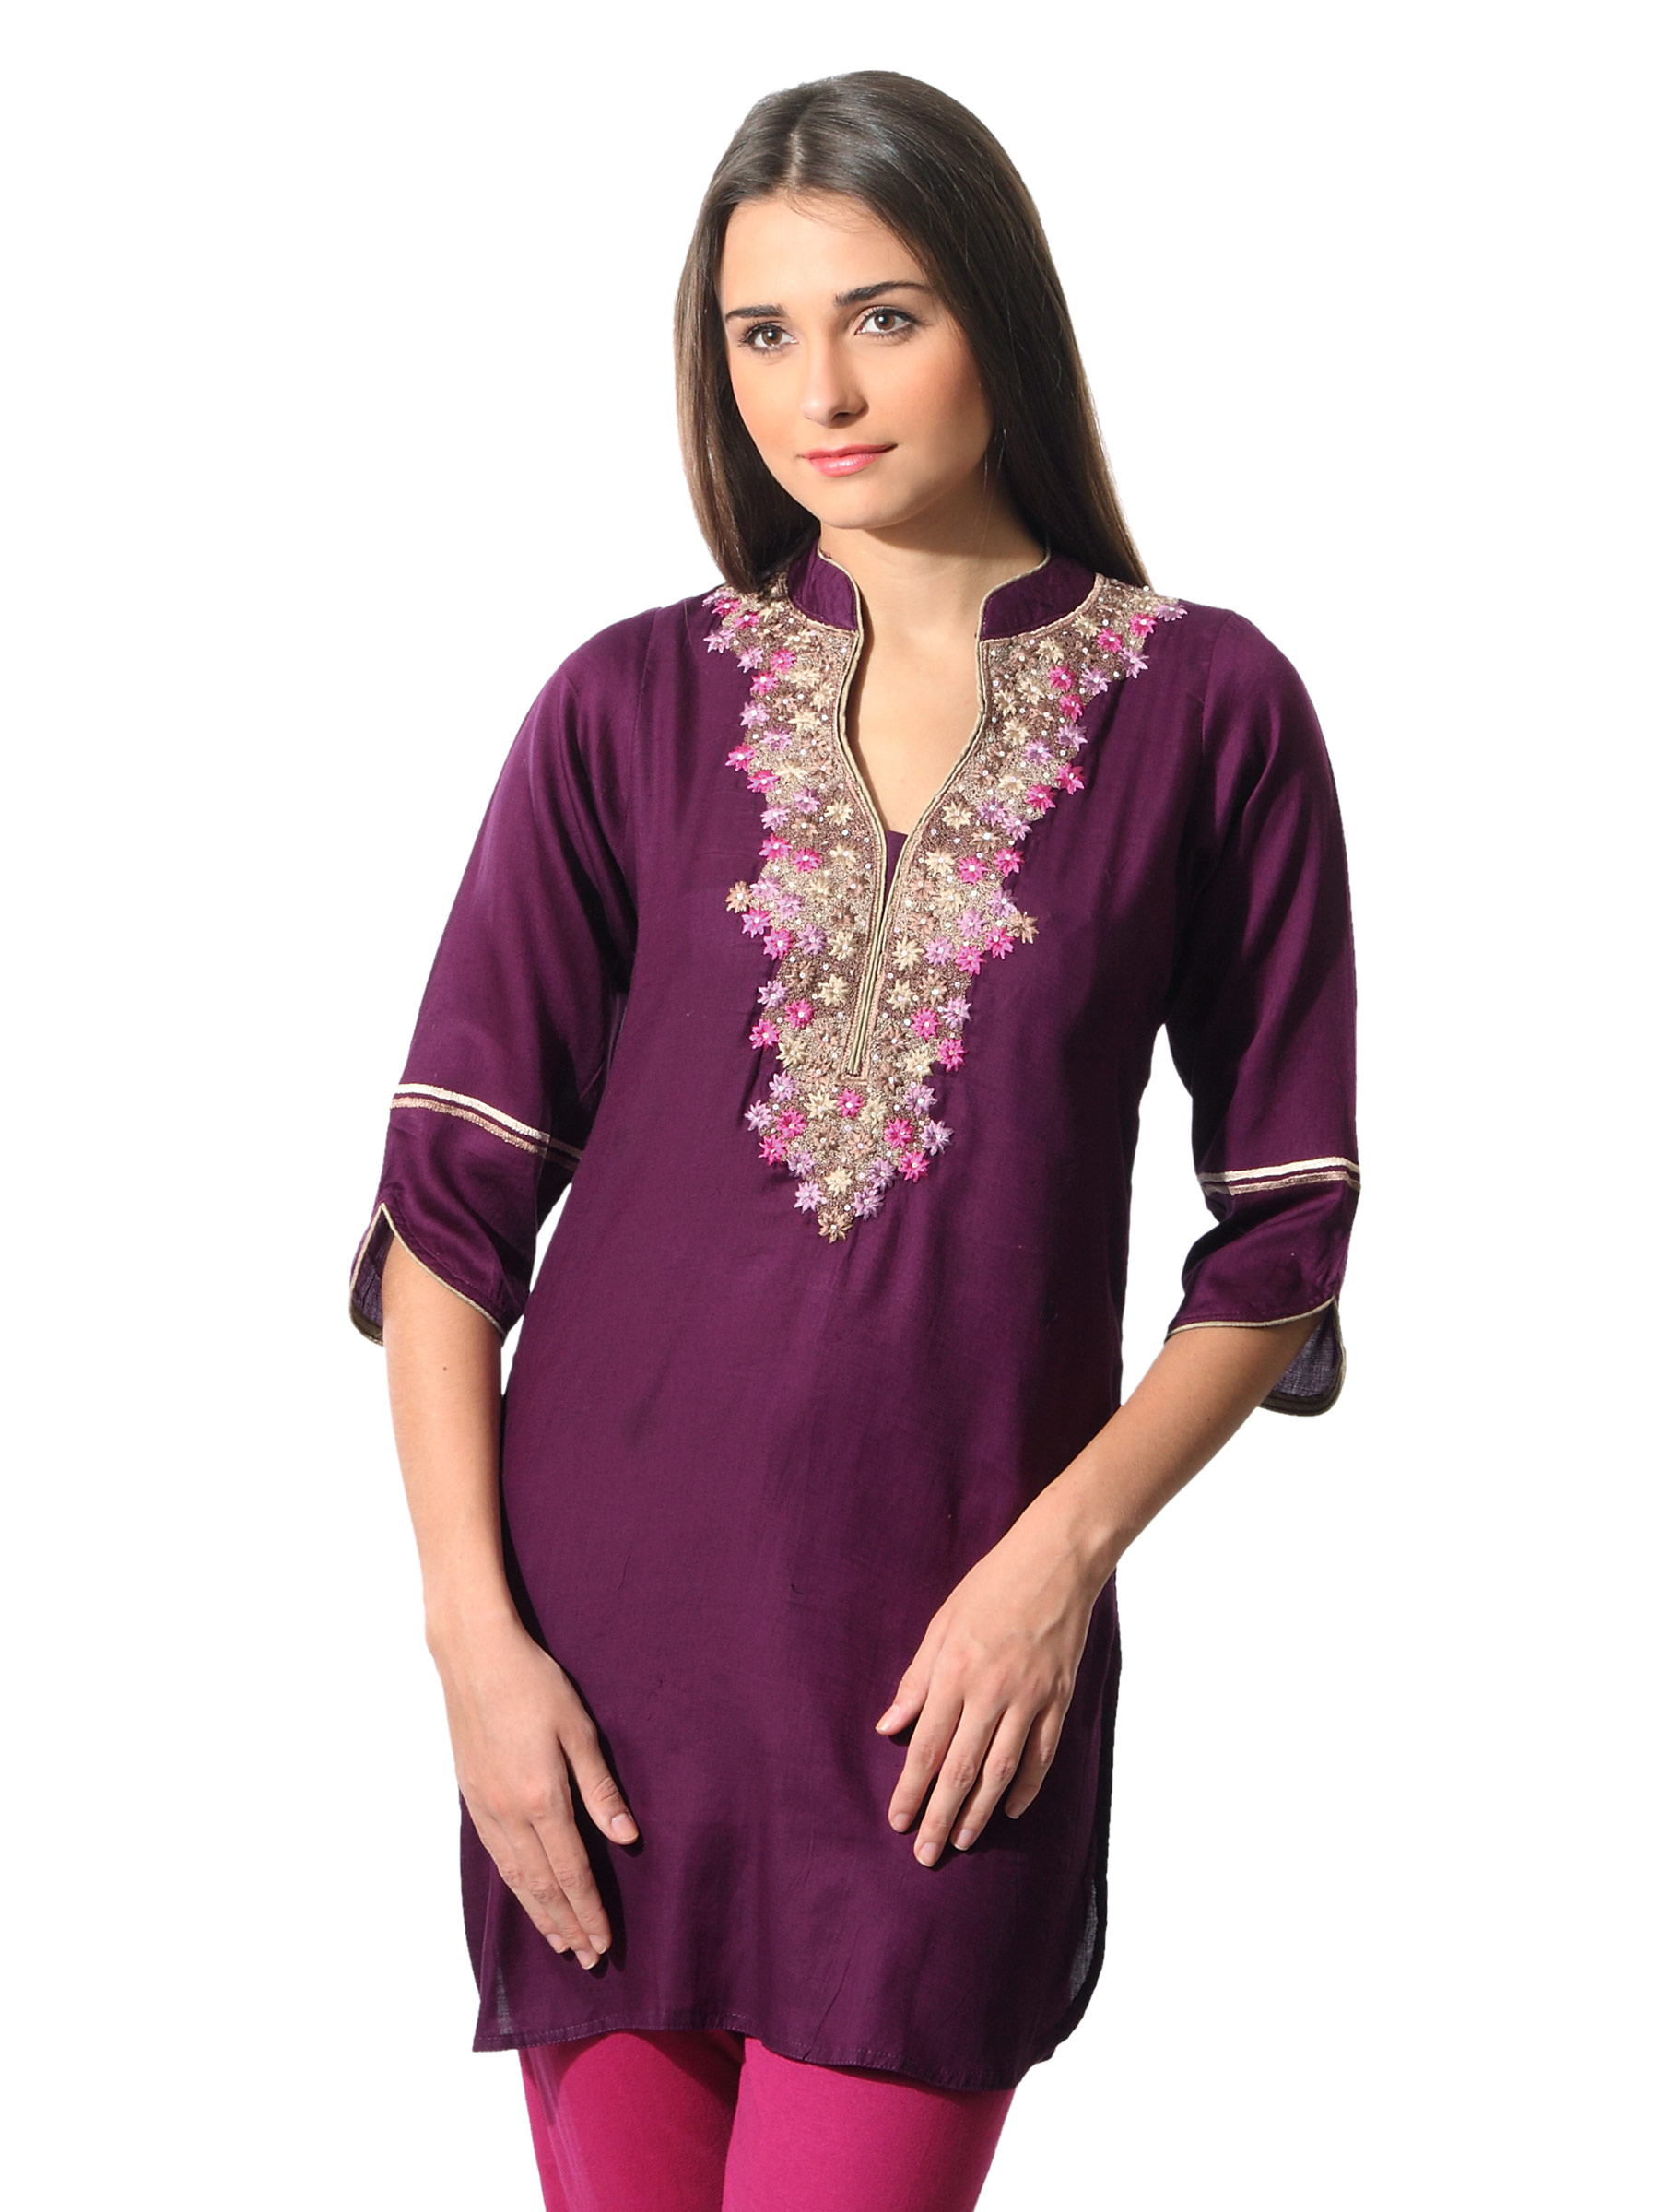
Aneri Women Purple Kurta
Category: Apparel / Topwear / Kurtas
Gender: Women
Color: Purple
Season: Summer 2012
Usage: Ethnic